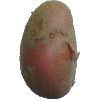
Label: red_potato